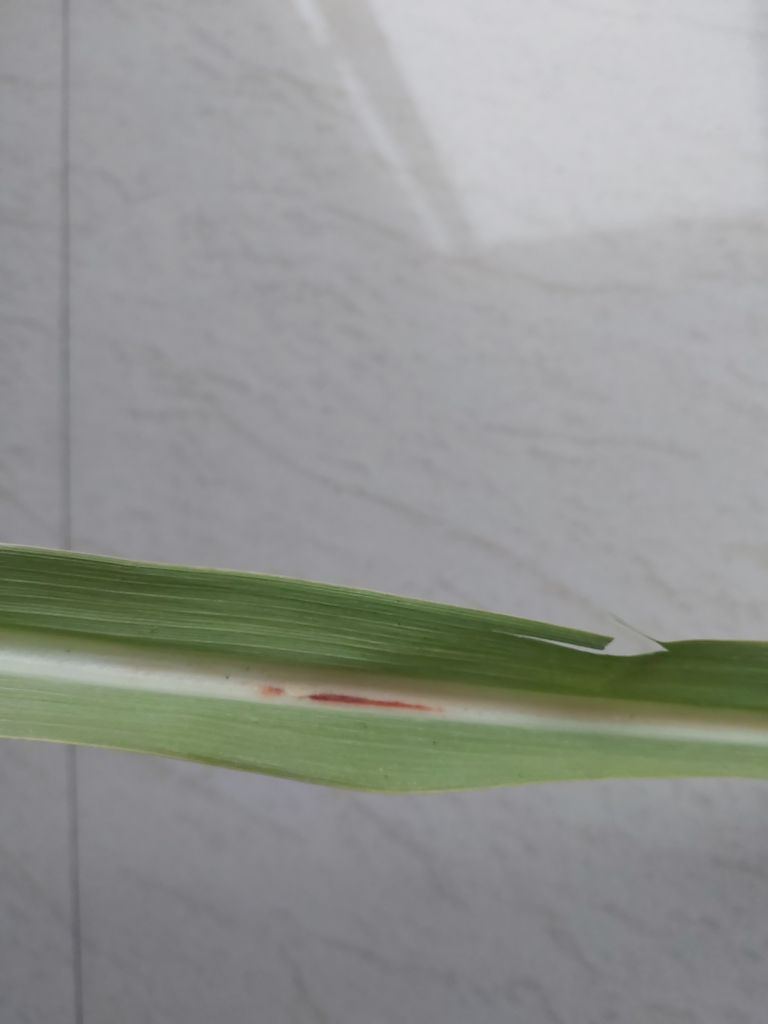
Label: Brown Spot